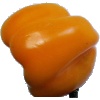
Label: Pepper Yellow 1